Laura Haddock

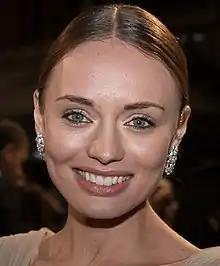
Haddock in February 2015

Laura Jane Haddock (born 21 August 1985) is a British actress. She is known for portraying Zoë Walker in "White Lines", Max Meladze in "The Recruit", Lucrezia in "Da Vinci's Demons", Meredith Quill in "Guardians of the Galaxy" and its sequel "Guardians of the Galaxy Vol. 2", and Viviane Wembly in "".